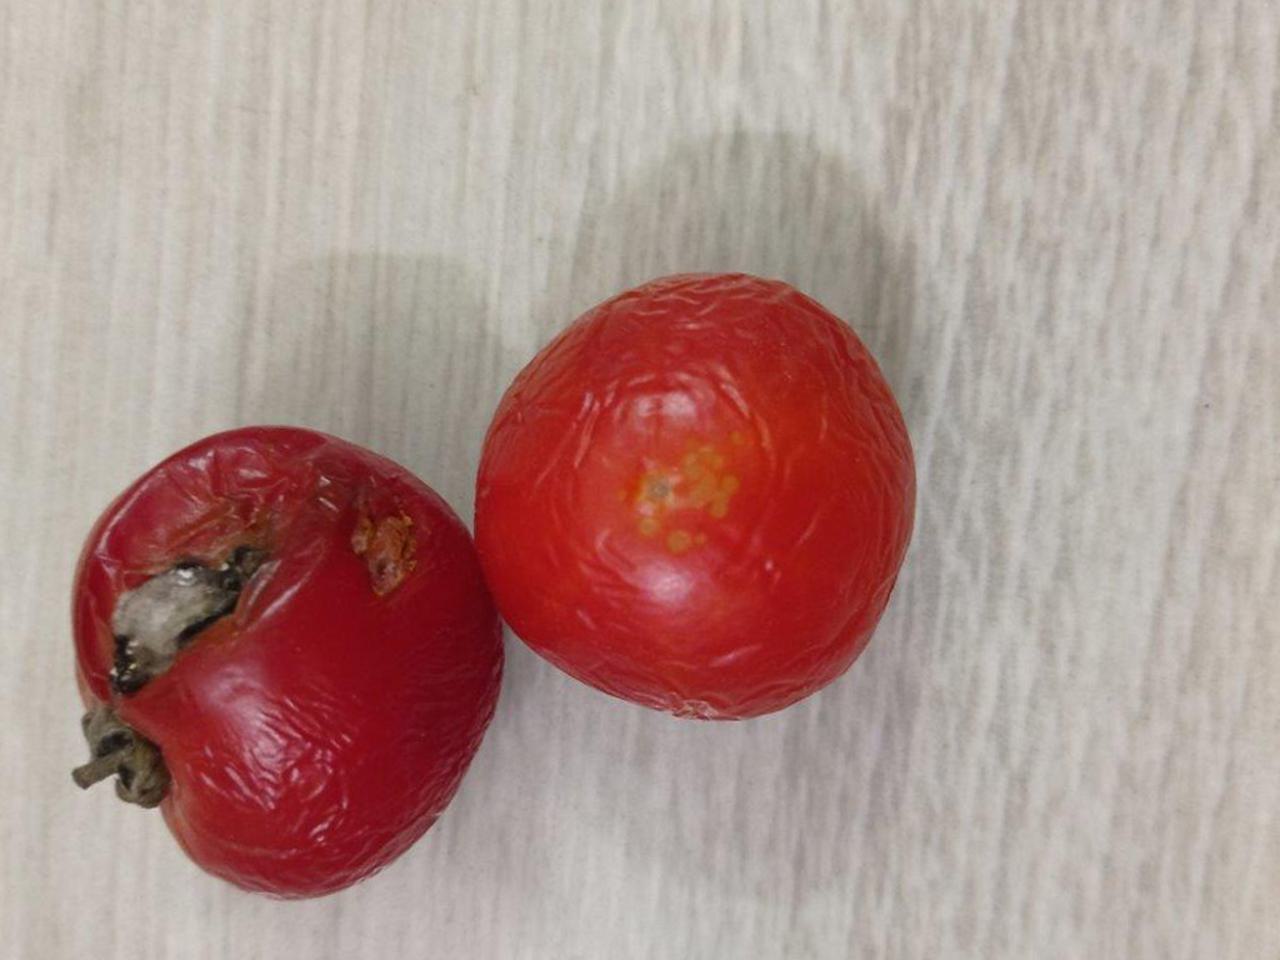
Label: Rotten